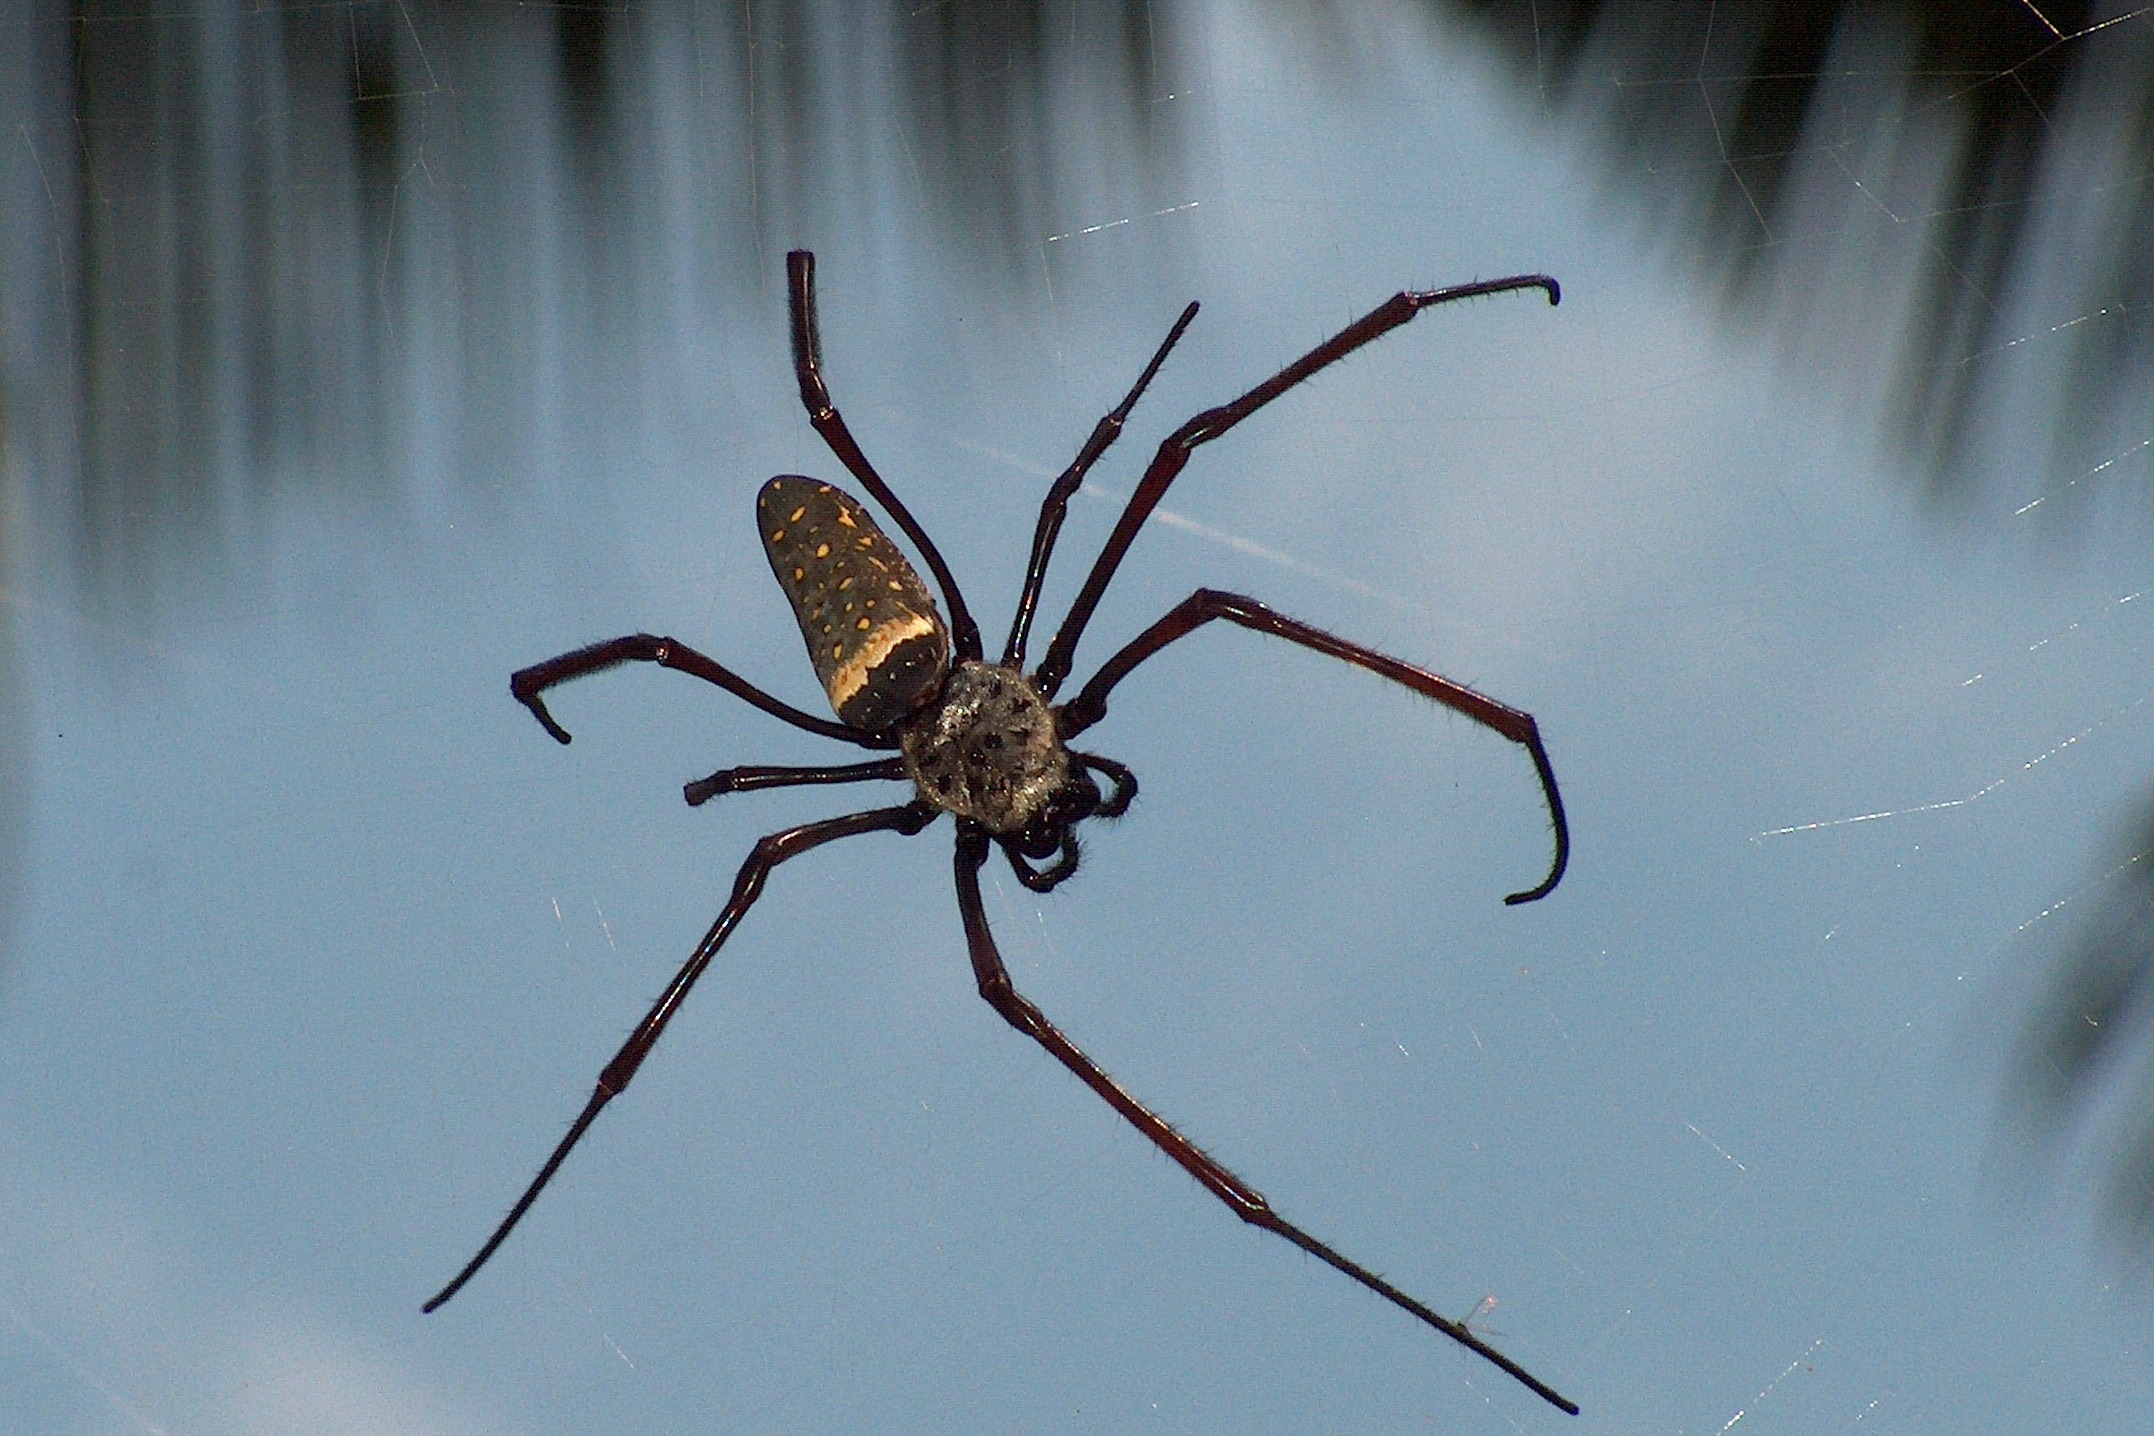
insect, fauna, invertebrate, close up, spider, arachnid, argiope, tropics, macro photography, arthropod, european garden spider, arachne, araneus, orb weaver spider